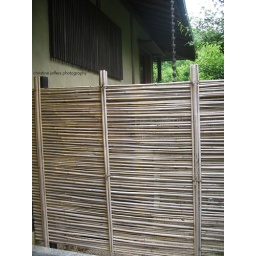
bamboo fence near house